Ecuador at the CONCACAF Gold Cup

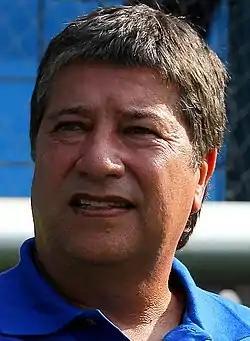
Former Colombian international Hernán Darío Gómez was Ecuador's head coach at the time of the 2002 CONCACAF Gold Cup.

The CONCACAF Gold Cup is North America's major tournament in senior men's football and determines the continental champion. Until 1989, the tournament was known as CONCACAF Championship. It is currently held every two years. From 1996 to 2005, nations from other confederations have regularly joined the tournament as invitees. In earlier editions, the continental championship was held in different countries, but since the inception of the Gold Cup in 1991, the United States are constant hosts or co-hosts.